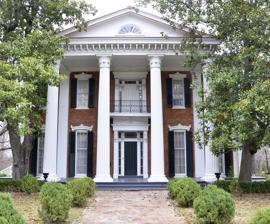
Building: Oakleigh (Holly Springs, Mississippi)
Country: United States of America
Year built: 1858
Historic house in Mississippi, United States United States historic place Oakleigh U.S. Historic district Contributing property The home in 2014 Show map of Mississippi Show map of the United States Location 330 Salem Avenue, Holly Springs, Mississippi , U.S. Coordinates 34°46′20.02″N 89°26′27.8″W / 34.7722278°N 89.441056°W / 34.7722278; -89.441056 Built 1858 Architectural style Greek Revival Part of East Holly Springs Historic District ( ID83000960 ) Added to NRHP April 20, 1983 Oakleigh (a.k.a. Fant-Clapp House , Athenia , or West Home ) is a historic mansion in Holly Springs, Mississippi , USA. Location The house is located at 506 Salem Avenue in Holly Springs, a small town in Marshall County , Northern Mississippi. History The two-storey mansion was built in 1858 for Judge Jeremiah W. Clapp . It was designed in the Greek Revival architectural style , with four Corinthian columns. The wrought-iron railings on the balconies were designed by the Jones, McElwain and Company Iron Foundry . Inside, the main hall is includes a large spiraling staircase. The dining-room, located behind the stairwell, is oval-shaped. At the outset of the American Civil War of 1861–1865, the owner, Judge Clapp, was elected to the Congress of the Confederate States . As a result, he was in the crosshairs of the Union Army . When they ransacked the house, Clapp hid in the capital of one of the Corinthian columns. The house was then occupied by Union General Andrew Jackson Smith . It was liberated by Confederate General Earl Van Dorn in 1862. In 1870, the mansion was acquired by Confederate General Absolom M. West , who served in the Mississippi State Senate . Architectural significance As a contributing property to the East Holly Springs Historic District, it has been listed on the National Register of Historic Places since April 20, 1983. References